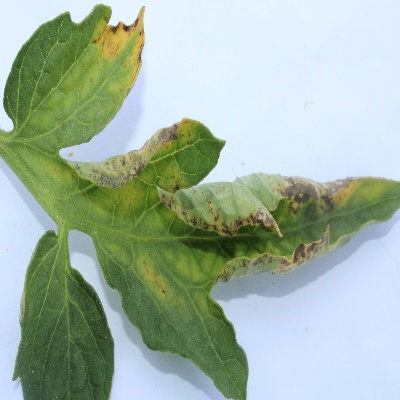
Crop: Tomato
Condition: septoria leaf spot